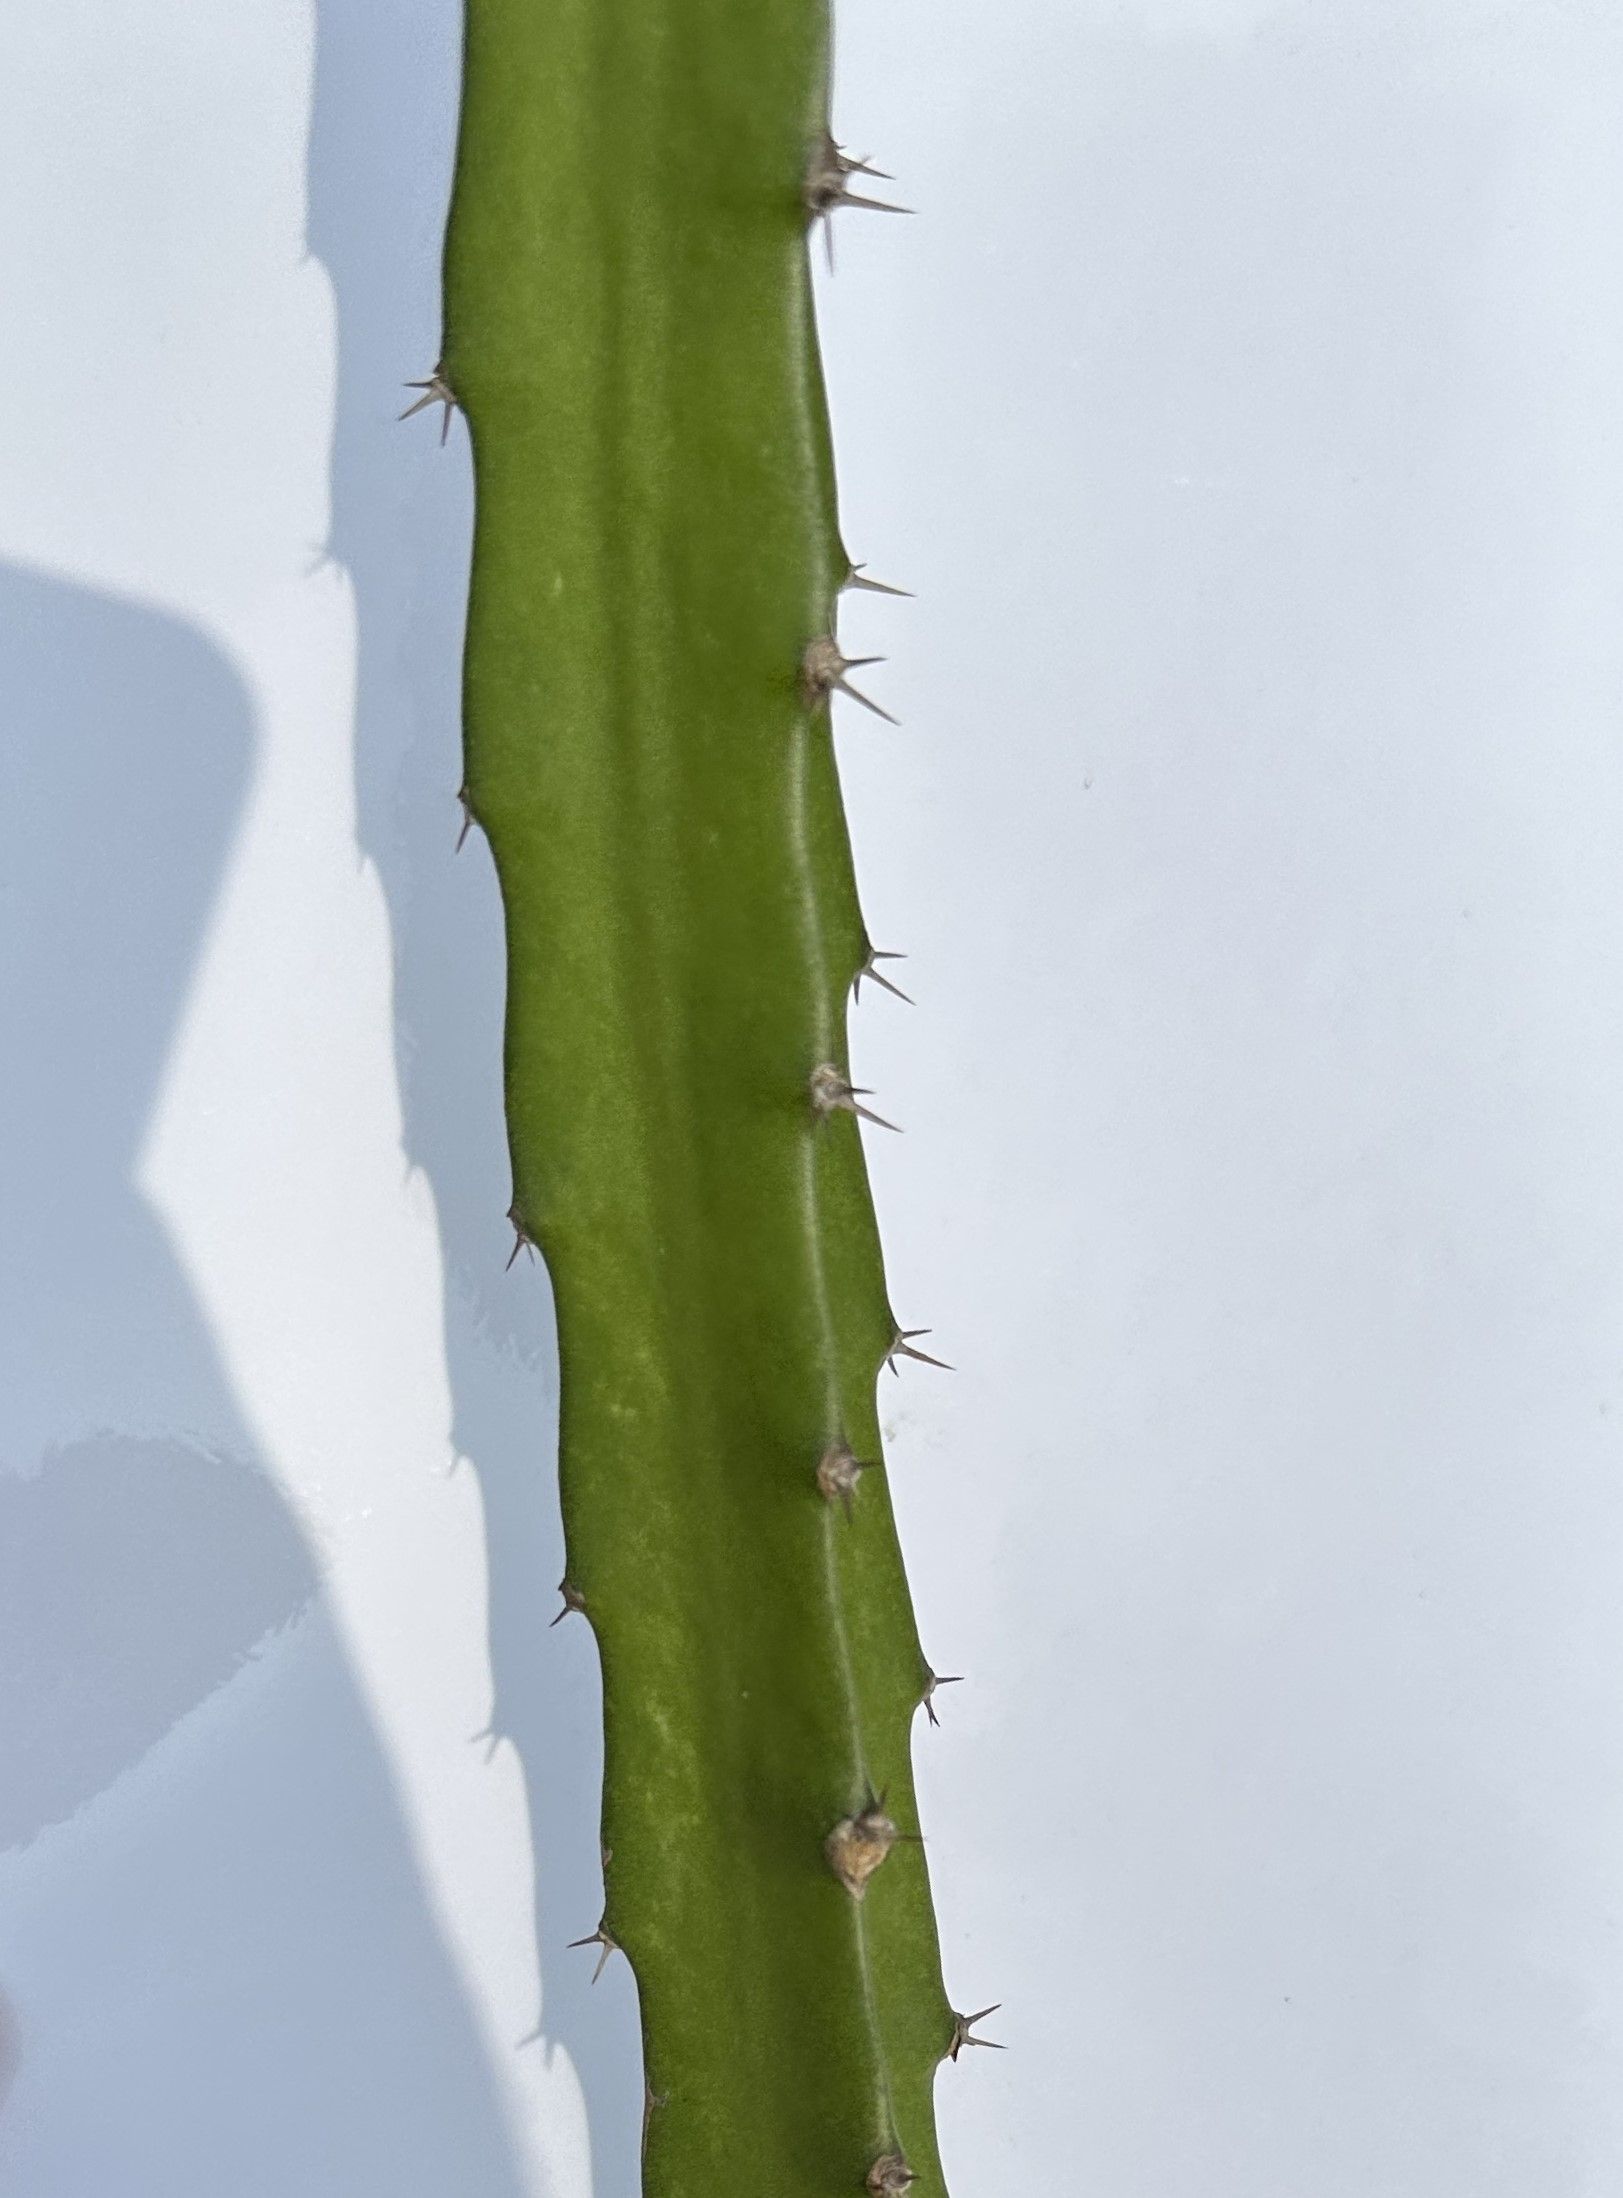
Label: Good leaf